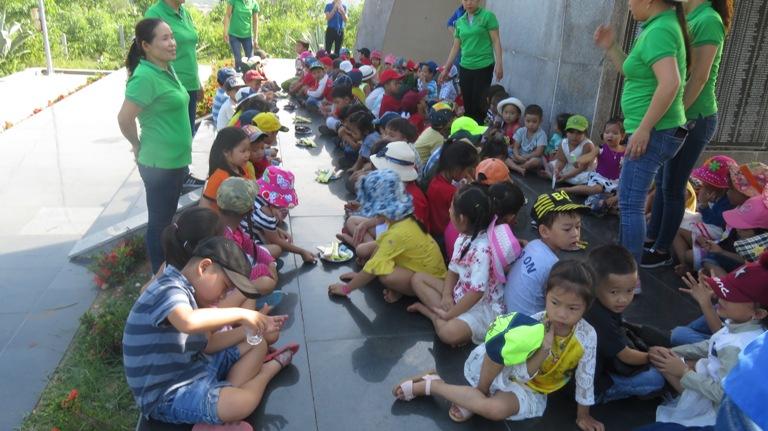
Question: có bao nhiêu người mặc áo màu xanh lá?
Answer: có sáu người